Rotnei Clarke

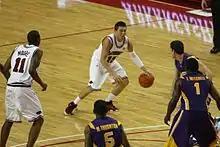
Clarke (#15, center) dribbles the ball against LSU on February 18, 2009

By his junior year, Clarke was a pop-culture hero to many fans and the target of profane insults from opposing crowds. "[The insults] just angered me and, in a way, just fueled me and made me want to do better," he recalled. Opponents' defenses grew more physical as they tried to stop Clarke. Verdigris coaches ordered Clarke not to enter the foul lane for fear that he would be clobbered. The team traveled with a nurse who carried bandages, glue, and stitches to treat the frequent blows to the face that Clarke suffered. When he scored a career-high 65 points at Berryhill, Clarke was removed part way through the fourth quarter as his coaches feared for his safety. In a game at Nowata, he received a death threat. When the originators, two local boys, were found, the Clarkes did not press charges but instead asked the perpetrators to apologize at the sheriff's office. In one game, the opposing team had two players simultaneously guard Clarke all game; he still managed to score 31 points. During a playoff game, 2,800 fans showed up to watch Clarke play, 300 more than capacity. He scored 57. In the state playoffs, Verdigris faced Vian, a school with three future Division I football players on their roster. Clarke was subjected to physical defense from a linebacker, had trouble breathing at times due to allergies, and scored 60 points. The performance set a state single-tournament-game record. For the season, Clarke averaged 37.2 points, which increased to 46.2 in the playoffs, and 9.0 rebounds per game. For the third consecutive year, the Cardinals lost in the semi-finals of the state playoffs. Clarke was again named Player of the Year by "Tulsa World". During the AAU spring season, he averaged 25 points for Team Texas.